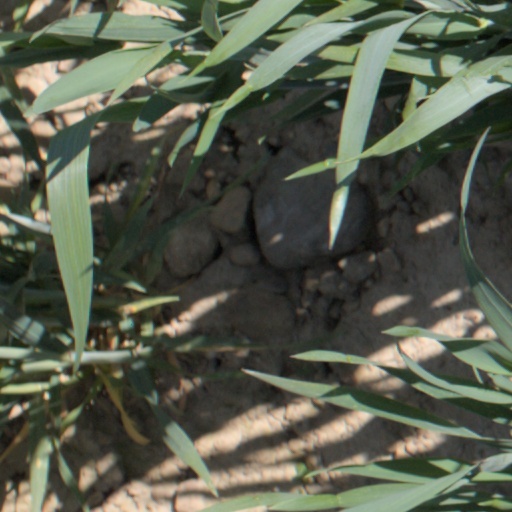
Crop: wheat